History of the nude in art

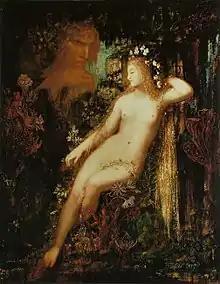
"Galatea" (1880), by Gustave Moreau, Musée d'Orsay, Paris.

Between neoclassicism and romanticism is the work of Jean Auguste Dominique Ingres, whose figures are halfway between sensuality and concern for pure form, which he treated meticulously, almost obstinately. His female figures have a certain Gothic air (small breasts, prominent stomachs), and were subject to a small number of postural designs in which the artist felt comfortable, and which he repeated throughout his career. One of these, for example, was that of a nude woman seated on her back, which he introduced in "The Valpinçon Bather" (1808) and which is discernible, within a group scene, in "The Turkish Bath". Another is the standing figure of the "Venus Anadyomene" (1848), with a Botticellian air, of which he made several versions, and which he later transformed into a young woman with a pitcher of water, "The Spring" (1856). Other works are more personal, such as "Grande Odalisque" (1814), which recalls the mannerism of the School of Fontainebleau, and which initiated his fondness for orientalism, for exotic figures and environments. In "The Golden Age" (1840–1848) he painted a large mural composed entirely of nudes, a work which, however, remained unfinished. The Turkish Bath (1862) is perhaps his most famous work, and the culmination of his lifelong study of the nude. He returned to Orientalism, with a scene set in a harem, accentuating the curved and rounded forms of the models, who shamelessly show their prominent breasts and wide hips, with a sensuality unusual until then in Western art. Other works of his are: "The Envoys of Agamemnon" (1801), "Oedipus and the Sphinx" (1808–1825), "Jupiter and Thetis" (1811), "The Dream of Ossian" (1813), "Roger Freeing Angelica" (1819), "Odalisque with Slave" (1842), etc.